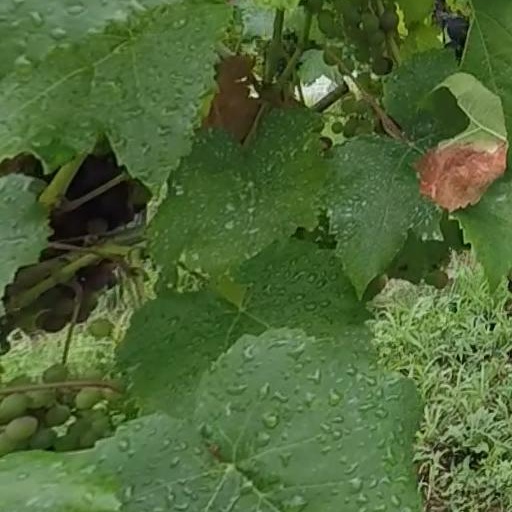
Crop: grape